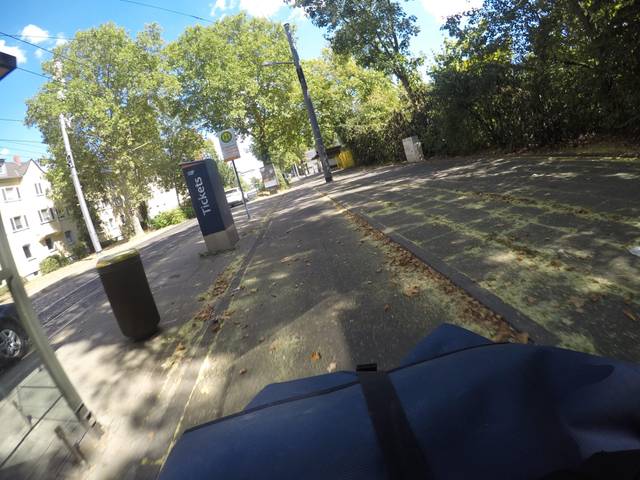
Region: Germany
Coordinates: 49.484, 8.424